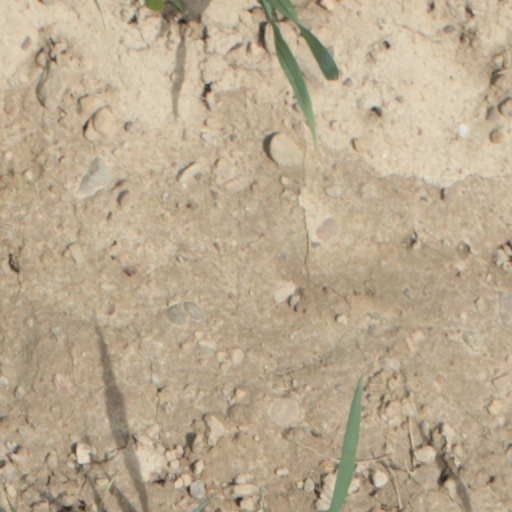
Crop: wheat